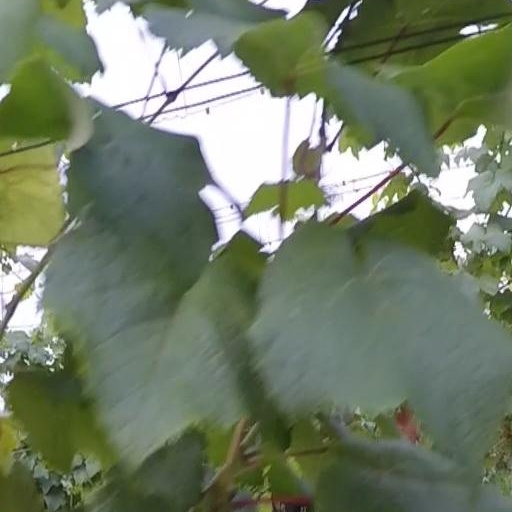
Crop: grape